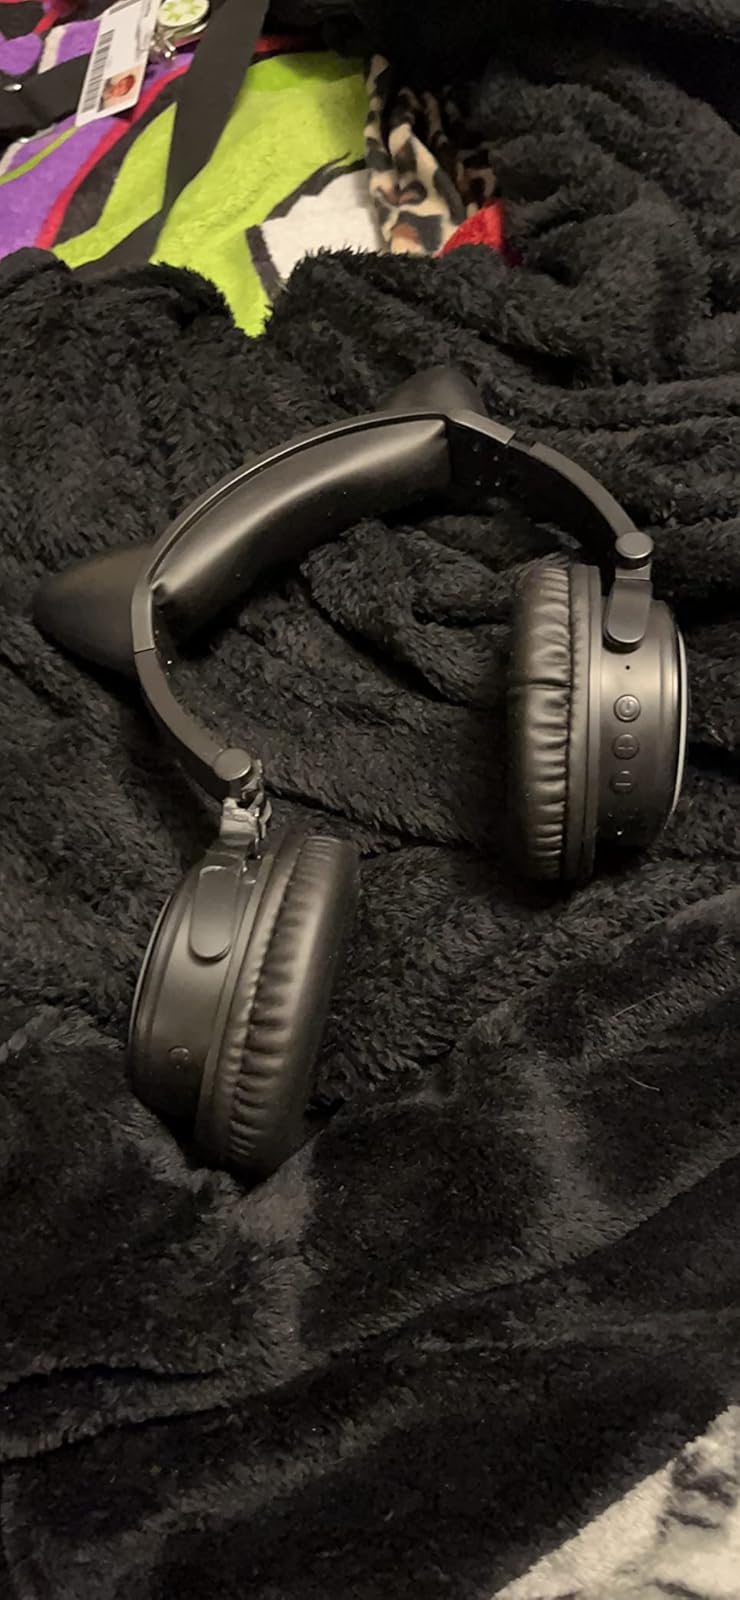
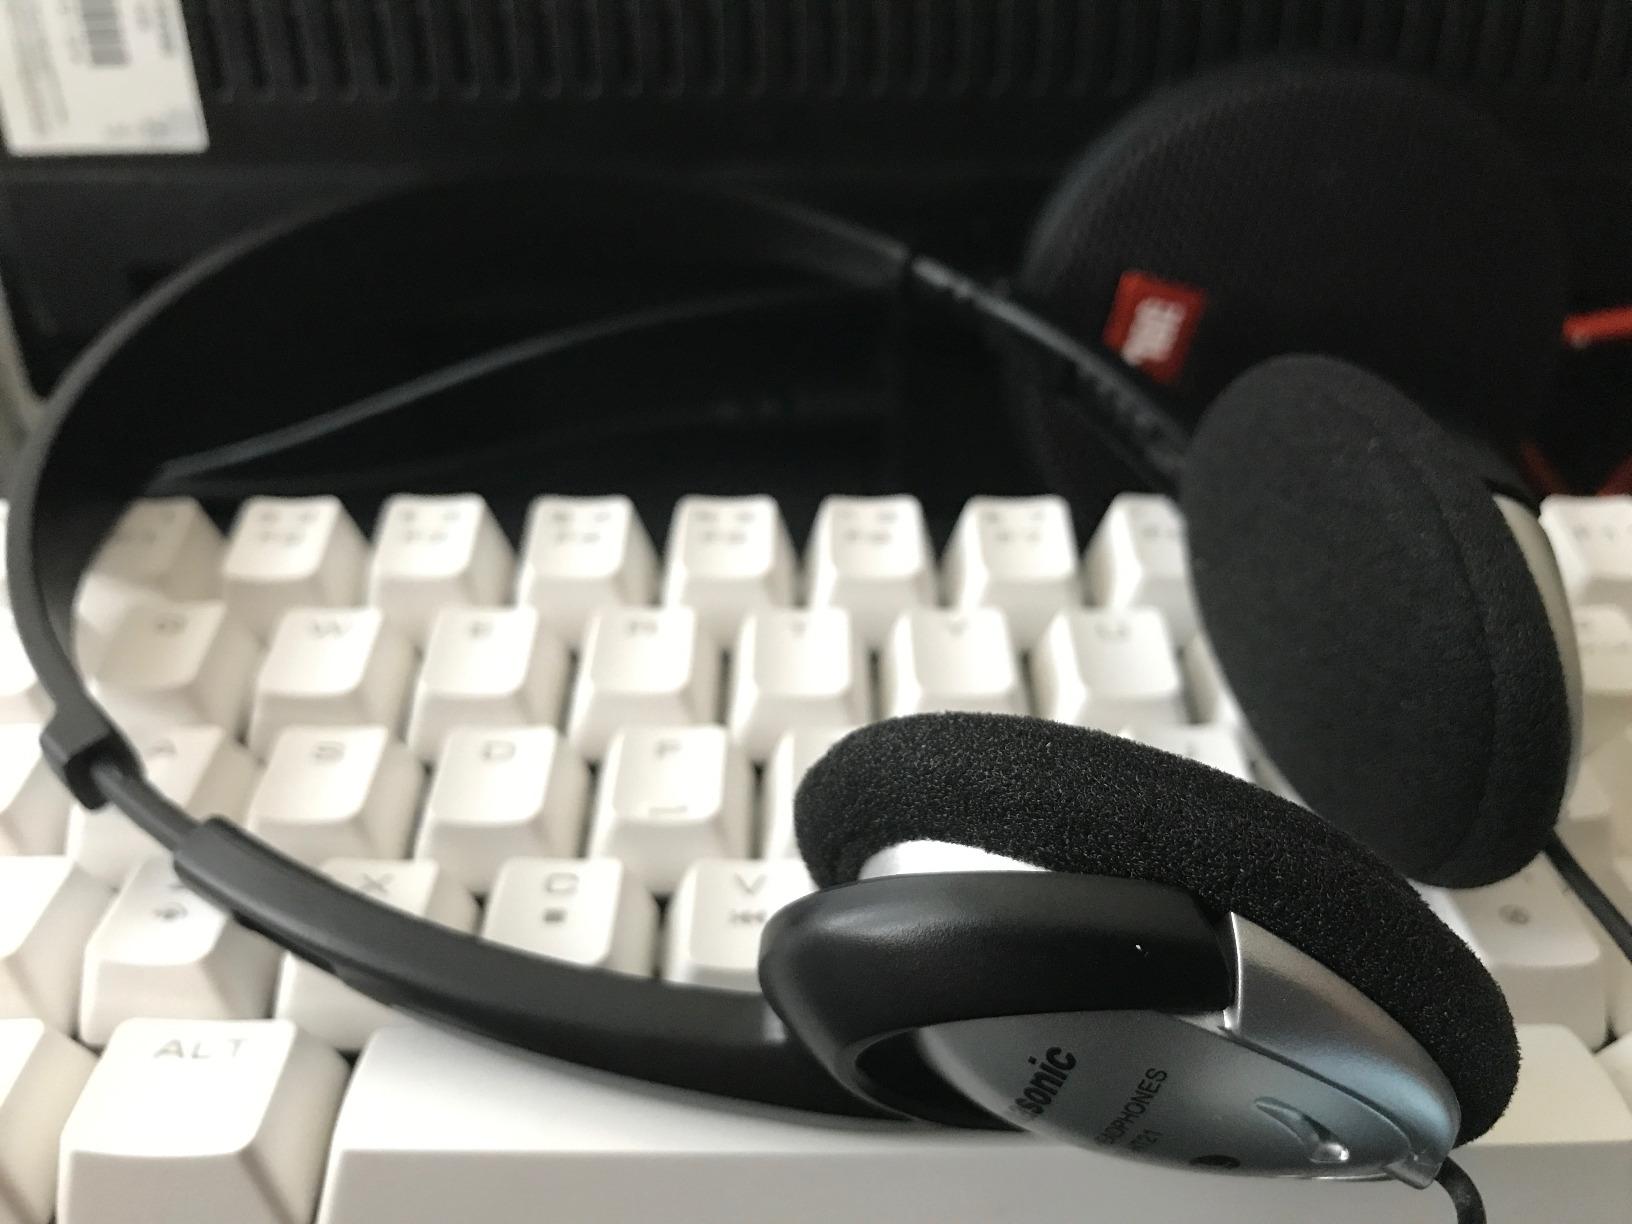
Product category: headphones
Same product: no